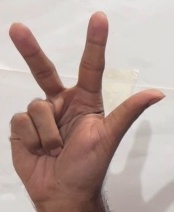
ASL sign: 3